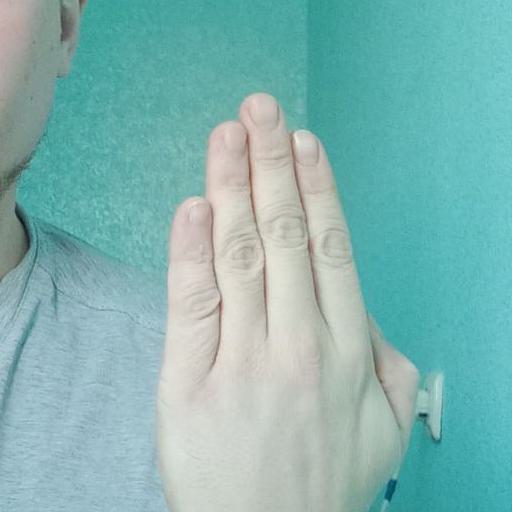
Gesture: stop_inverted